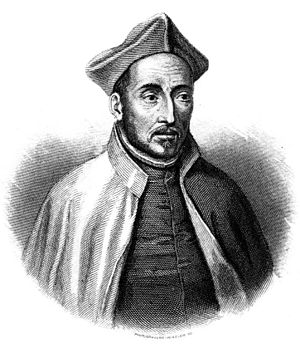
Ignatius Loyola
Ignatius Loyola